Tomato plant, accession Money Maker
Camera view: bottom (45 deg); turntable rotation: 210 degrees
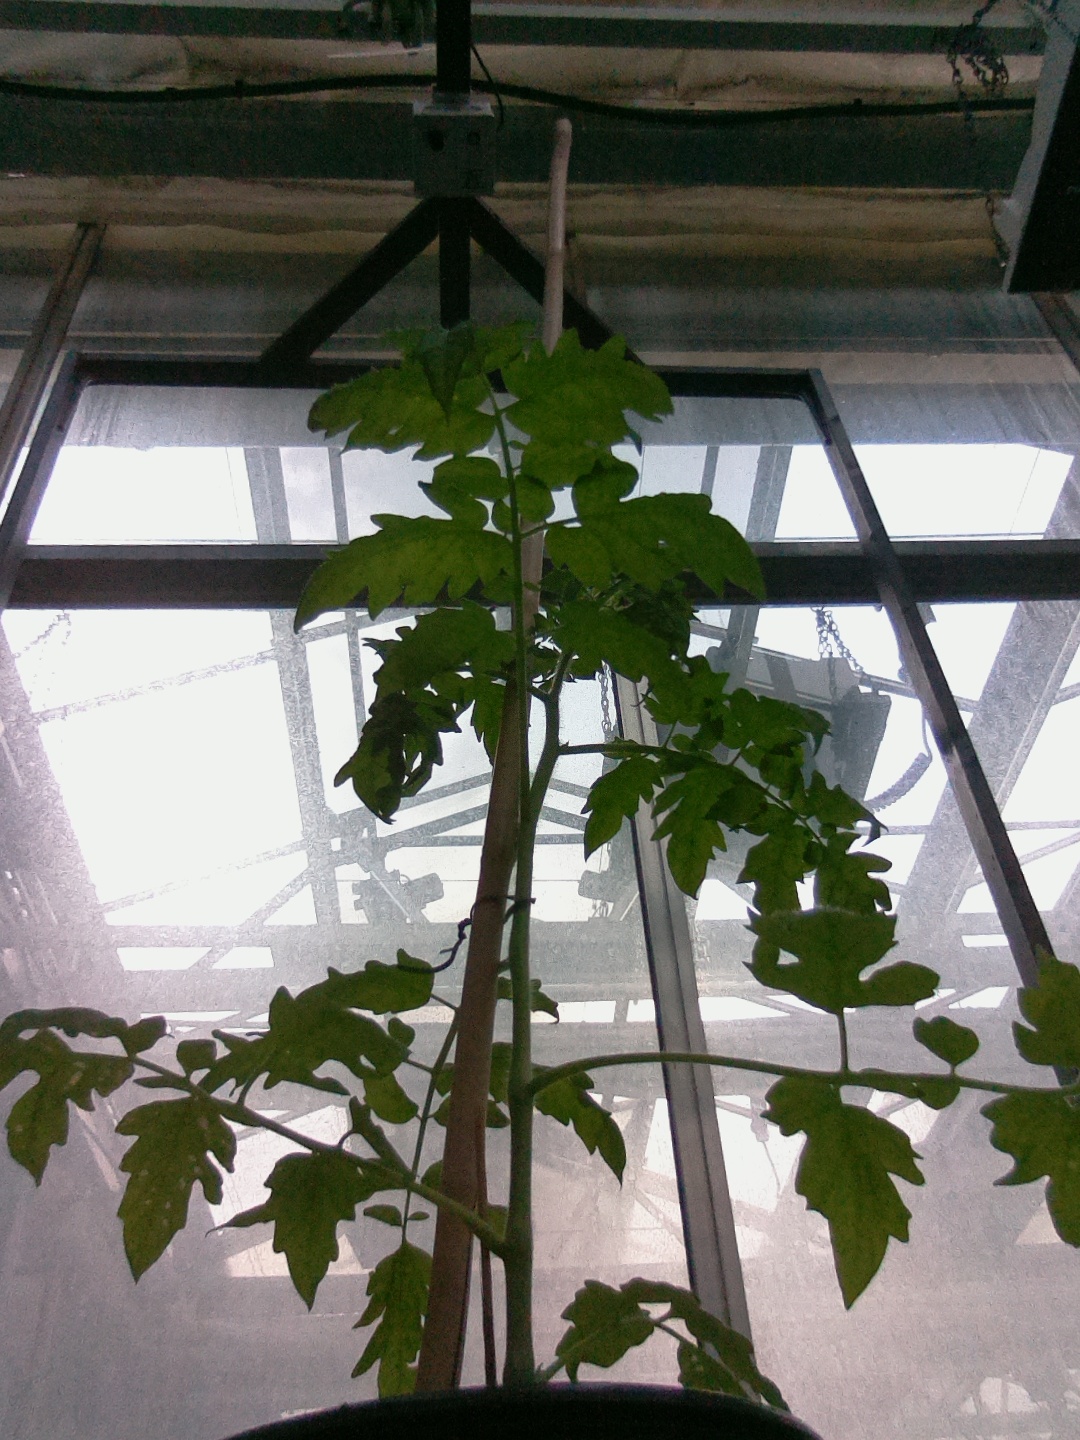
BBCH growth stage 14: 8 of true leaves visible